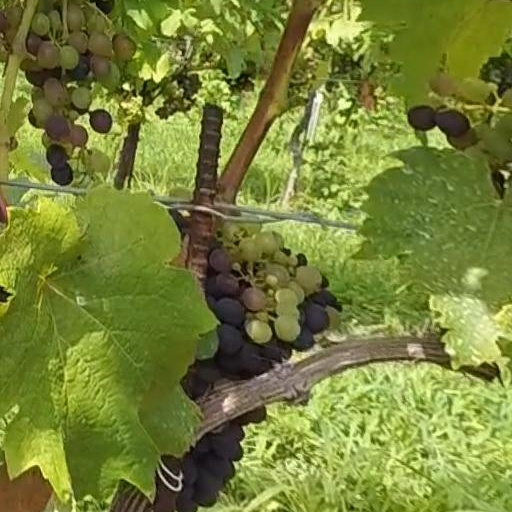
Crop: grape